Chi Cygni

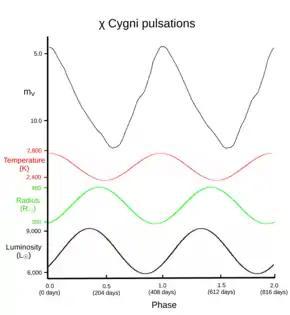
Changes in the visual magnitude, temperature, radius, and bolometric luminosity as χ Cygni pulsates

χ Cygni shows one of the largest variations in apparent magnitude of any pulsating variable star. The observed extremes are 3.3 and 14.2 respectively, a variation of more than 10,000-fold in brightness. The mean maximum brightness is about magnitude 4.8, and the mean minimum is around magnitude 13.4. The shape of the light curve is fairly consistent from cycle to cycle, with the rise being steeper than the fall. There is a "bump" approximately halfway from minimum to maximum, where the brightness increase temporarily slows before rising very quickly to maximum. The faster rise and bump are common features in the light curves of Mira variables with periods longer than 300 days. The rise time is 41–45% of the fall time.